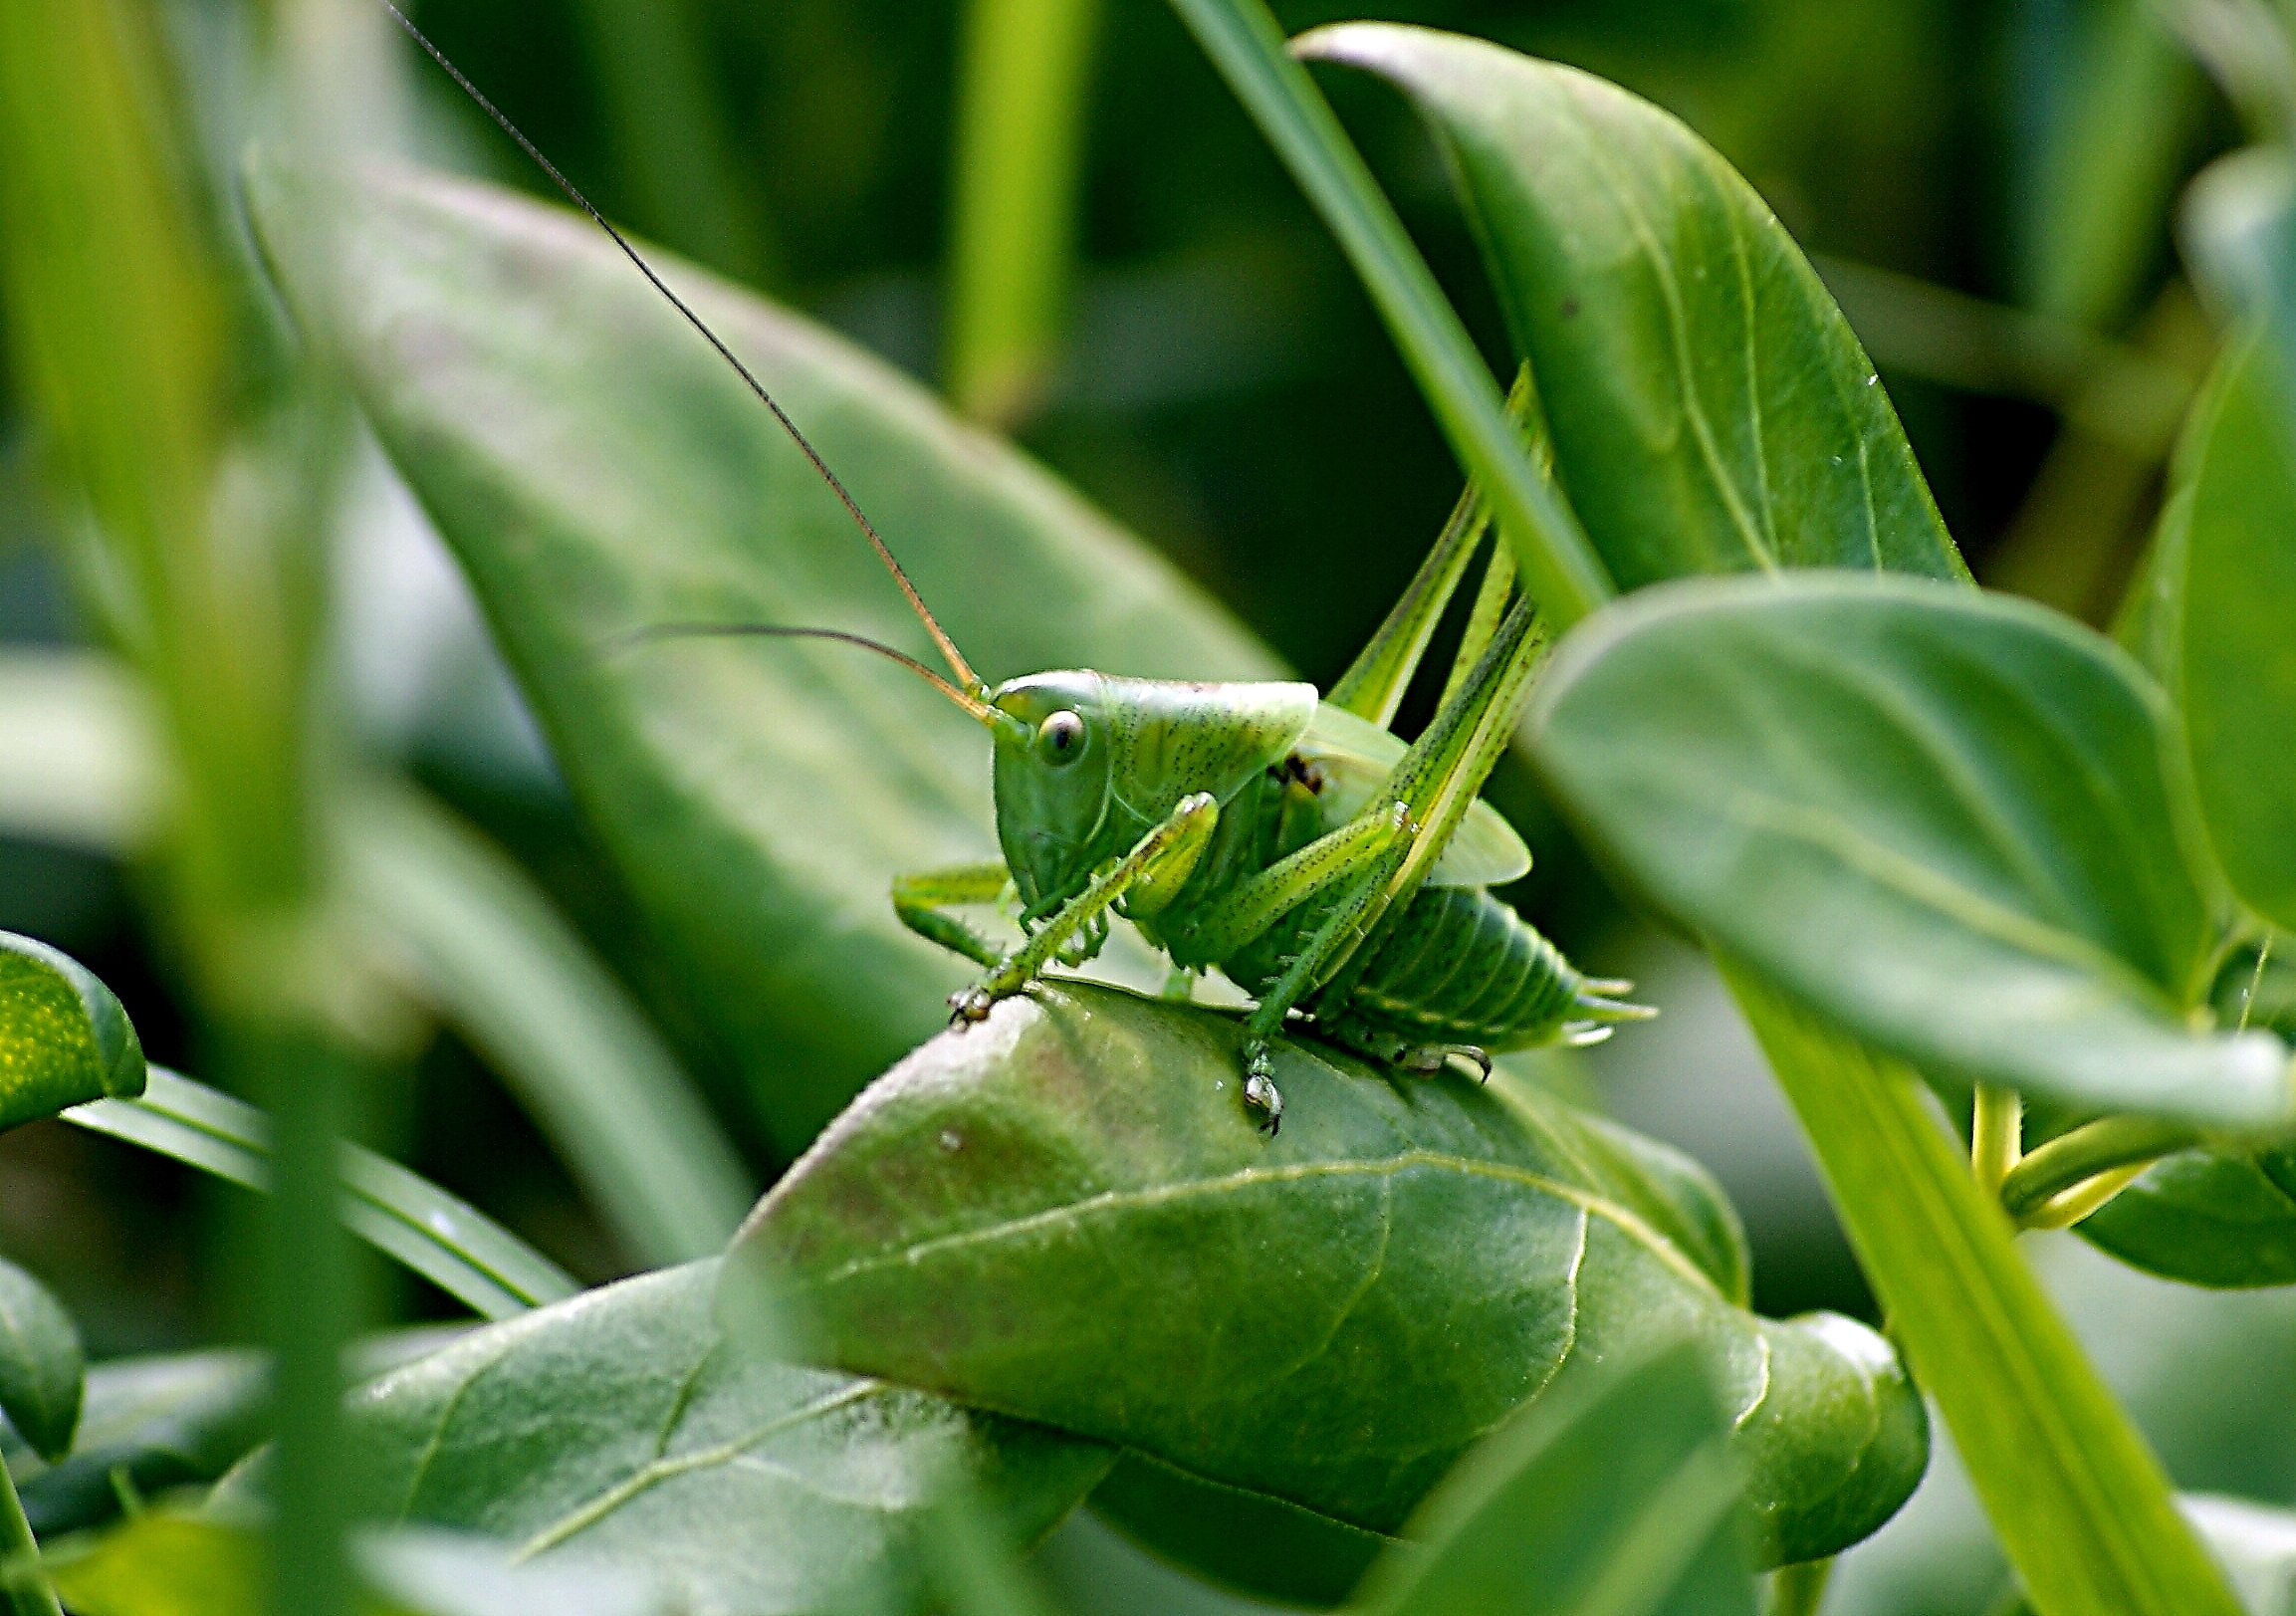
grass, lawn, leaf, flower, green, insect, fauna, invertebrate, mantis, grasshopper, macro photography